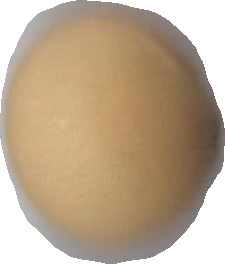
Variety: Grobogan